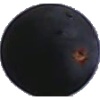
Label: blue_grape